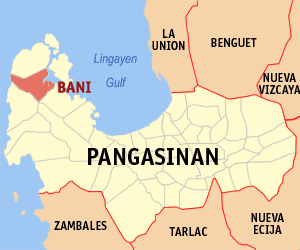
Bani est une municipalité de 2ᵉ classe située dans la province de Pangasinan aux Philippines. Selon le recensement de 2007 elle est peuplée de 45 652 habitants.